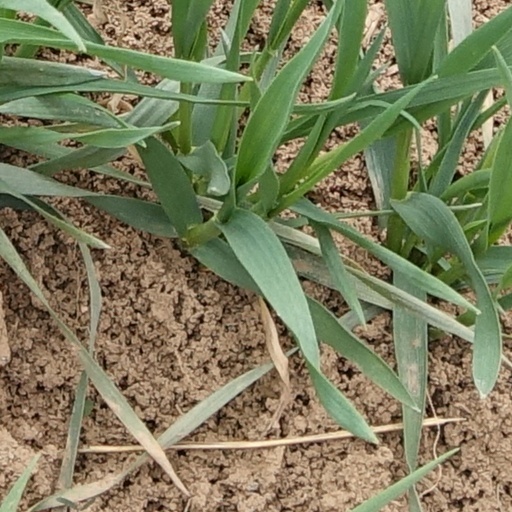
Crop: wheat